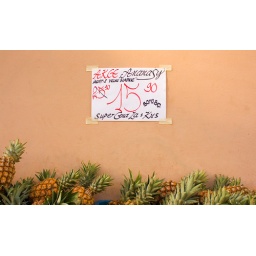
Outside a fruit market in Prague